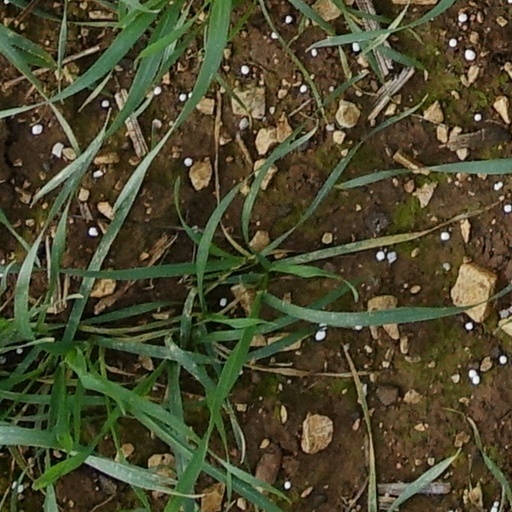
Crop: wheat